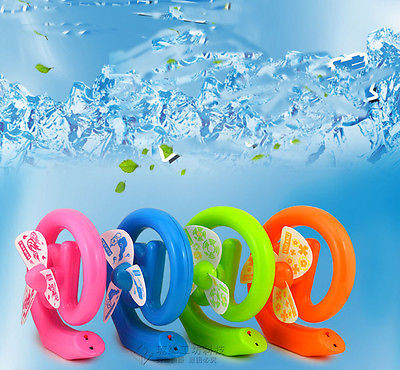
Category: fan